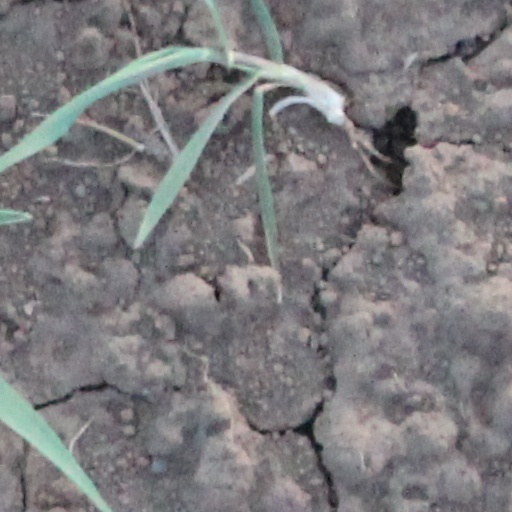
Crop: wheat